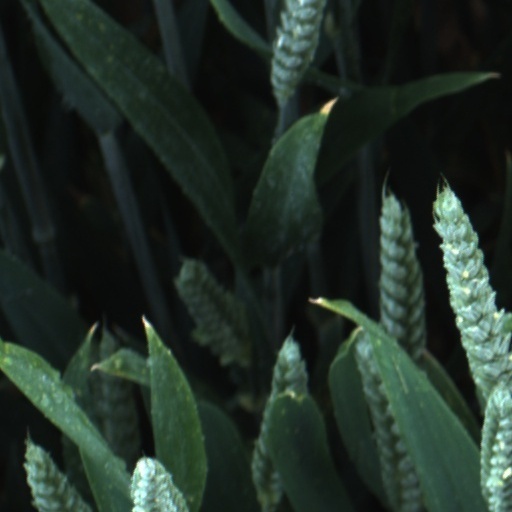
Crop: wheat